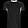
Label: T - shirt / top